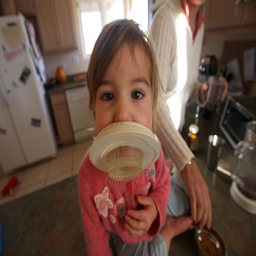
A young girl with the top of a blender in her mouth.
A little girl with a blender's lid in her mouth.
a child and another person a refrigerator and a silver cup
A little girl with a blender top in her mouth.
Little girl licking off a blender top, while staring into the camera.